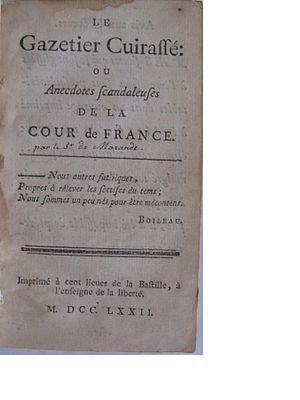
Page de titre du Gazetier Cuirassé de Charles Théveneau de Morande.
Charles Théveneau, de Morande ou chevalier de Morande, né le 9 novembre 1741 à Arnay-le-Duc où il est mort le 6 juillet 1805, est un libelliste, espion et polémiste français. Son parcours est représentatif de celui d'un « aventurier des Lumières » ou d'un « Rousseau des ruisseaux » : de l'armée il passe à la littérature clandestine, puis à l'espionnage et enfin au journalisme. « Mandrin littéraire », folliculaire, il se fait connaître par son activité de maître chanteur et par le succès considérable de son libelle clandestin, Le Gazetier Cuirassé. Il est par la suite, après avoir mis à contribution la cour de Louis XV, retourné par le gouvernement français, dont il devient l'un des informateurs en Angleterre. Il joue un rôle dans la prérévolution française comme rédacteur puis directeur du Courier de l'Europe avant de regagner Paris lors de la Révolution, où il poursuit son activité de gazetier.